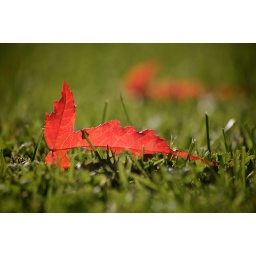
Red leaf in green grass